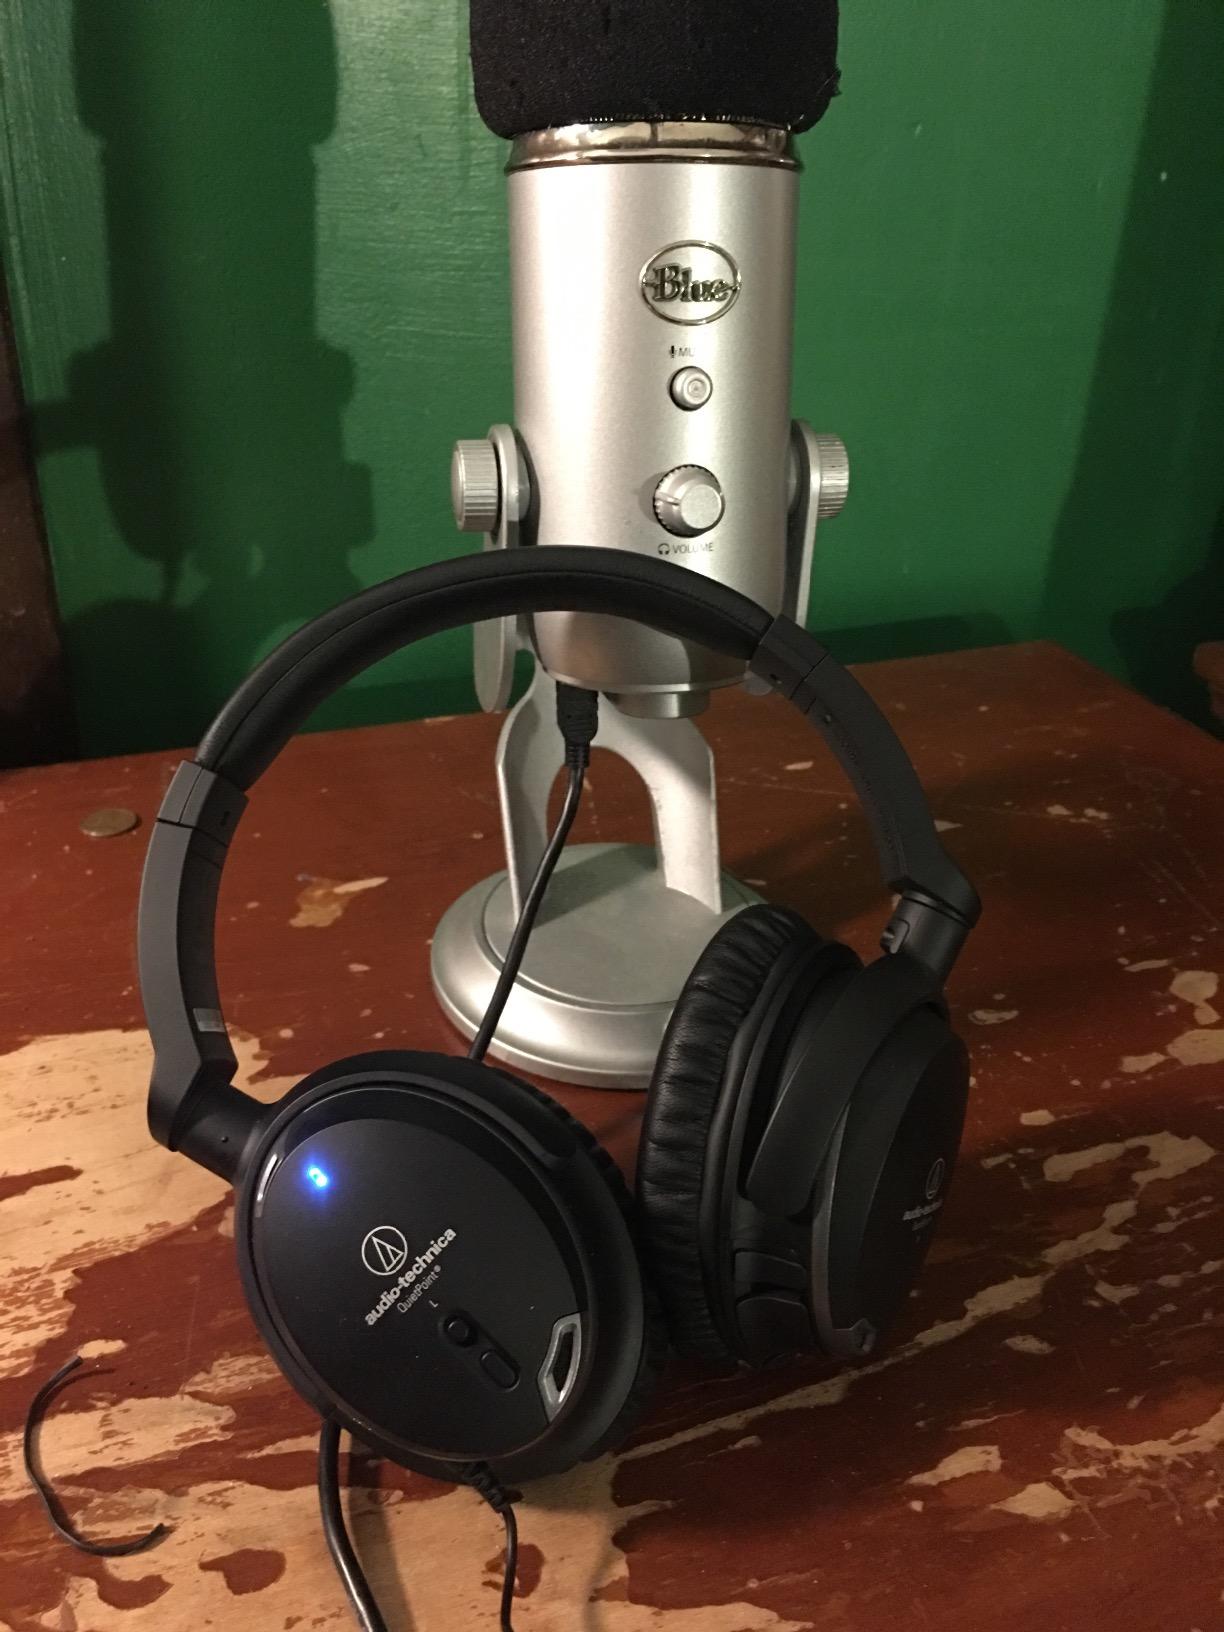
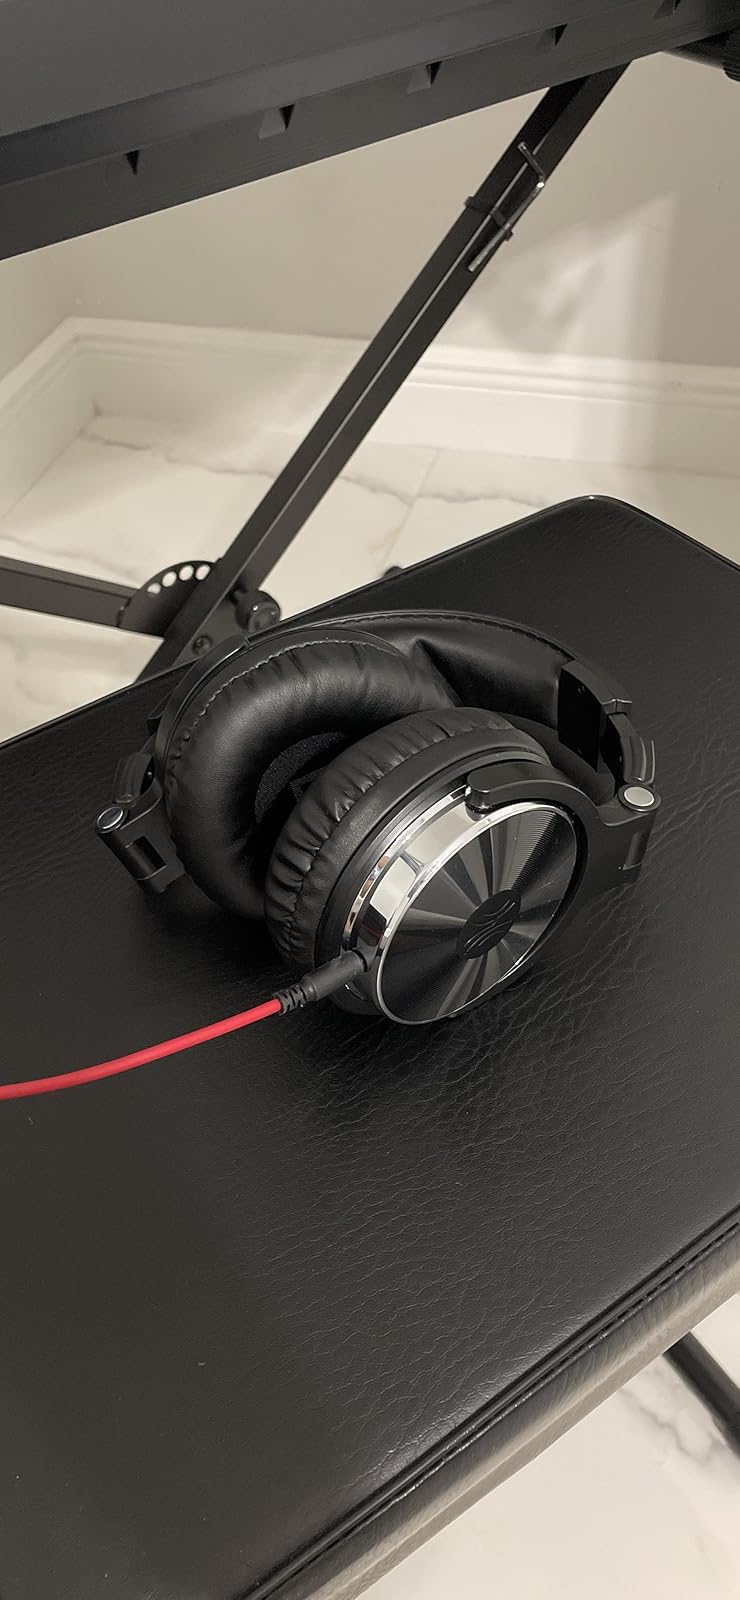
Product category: headphones
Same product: no